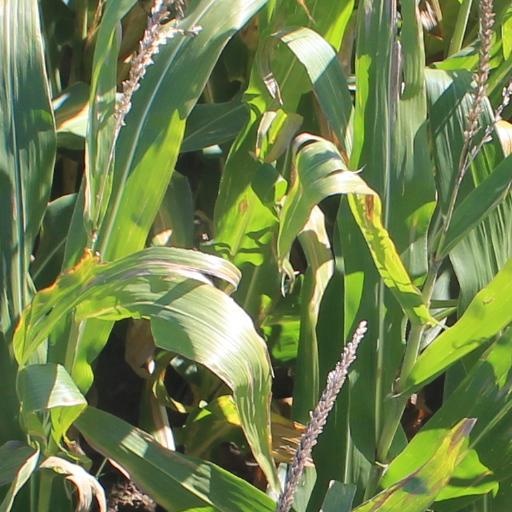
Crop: maize; corn